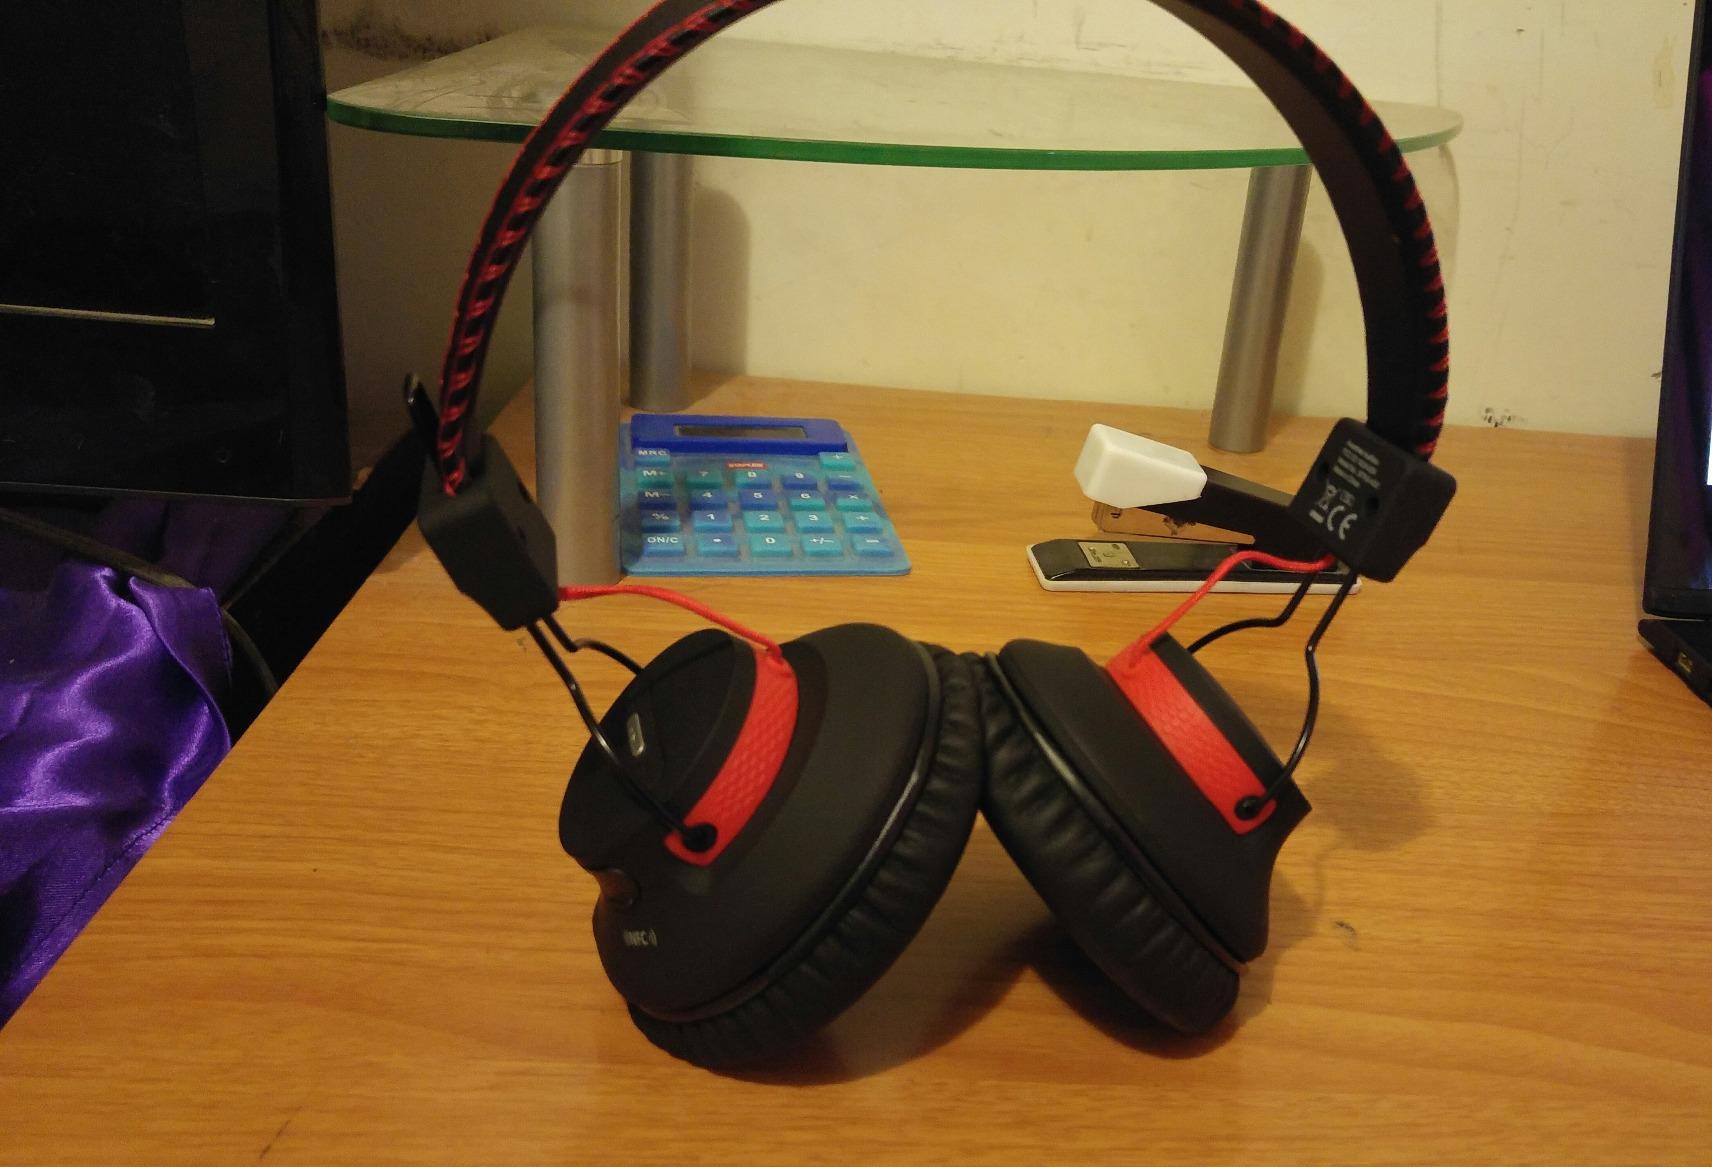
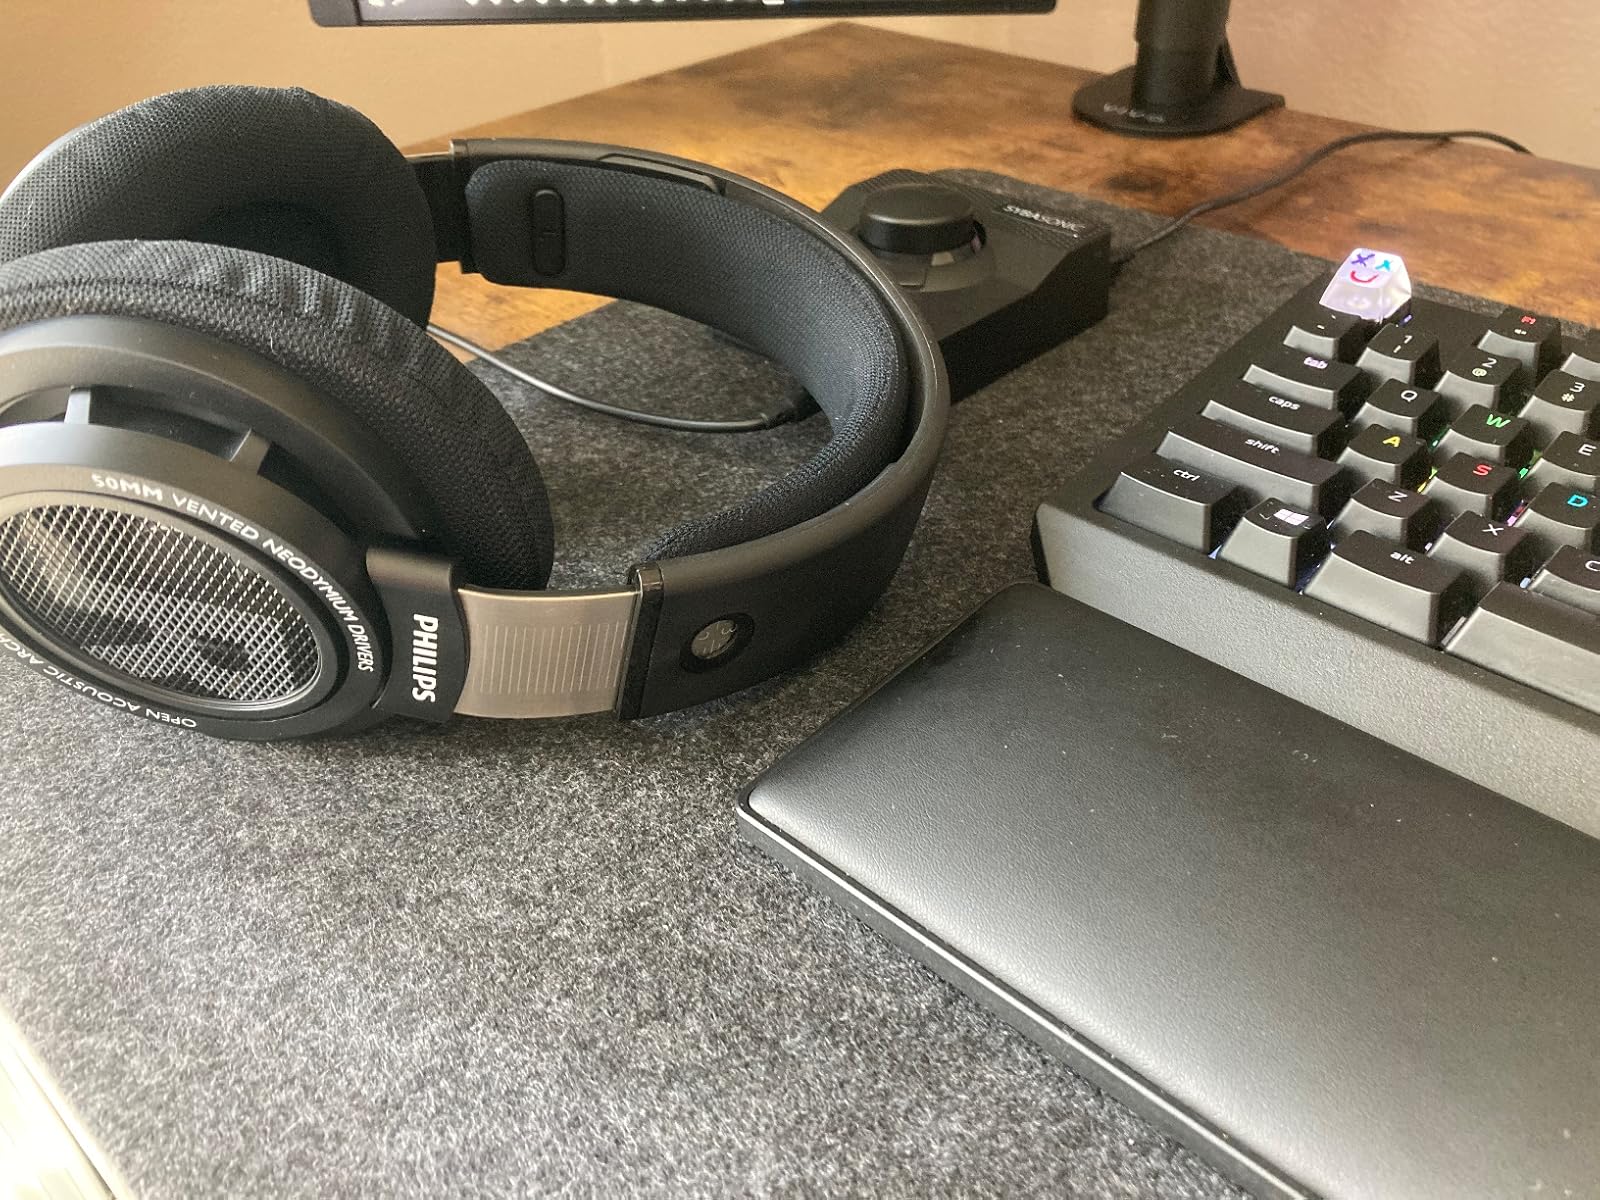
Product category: headphones
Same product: no